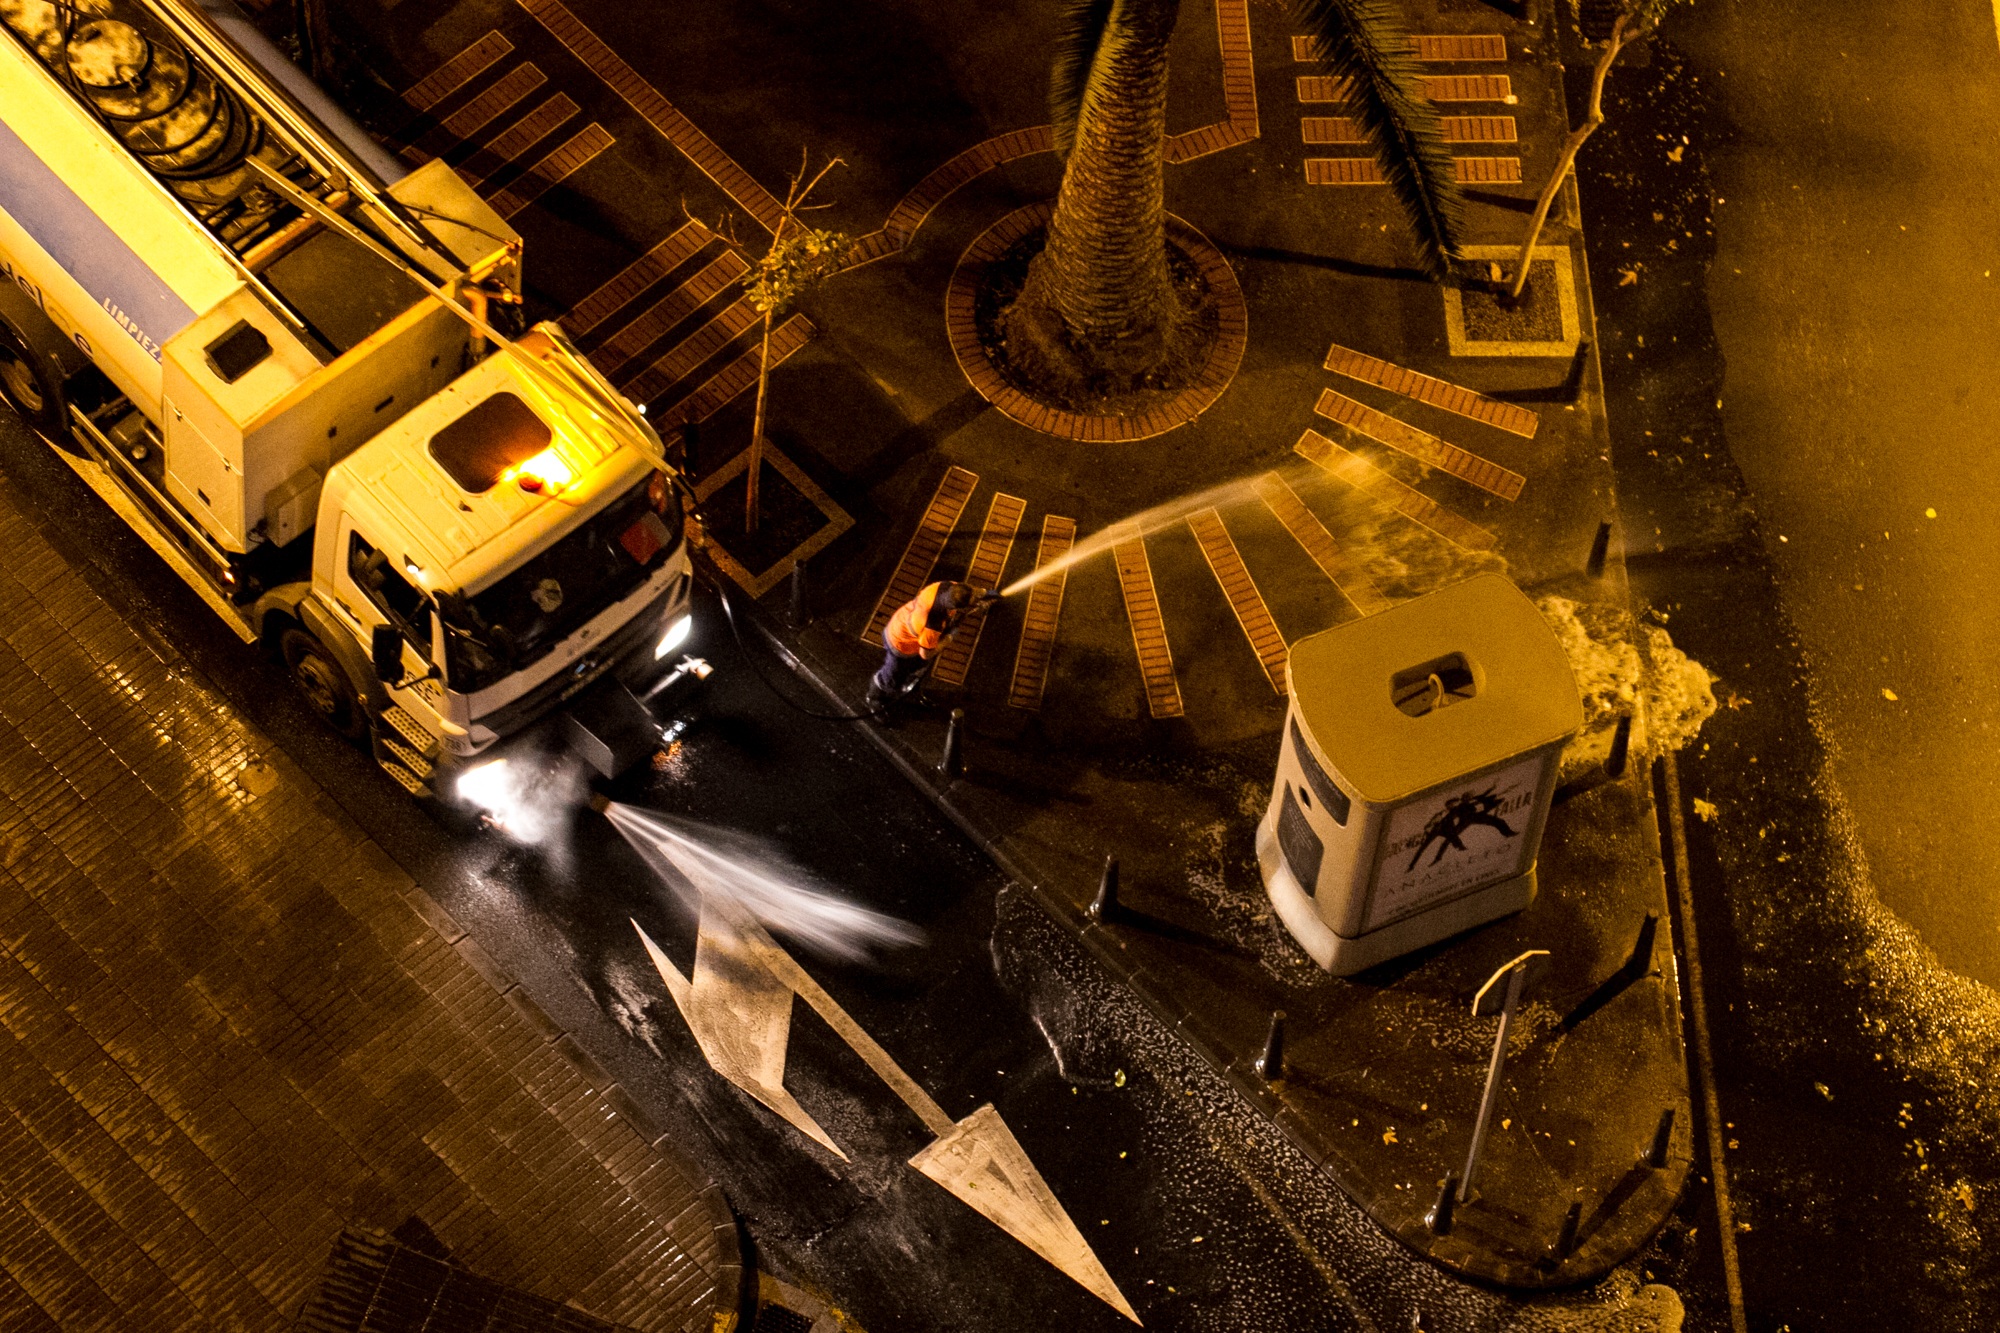
water, road, street, night, house, palm tree, city, transport, vehicle, shadow, wash, darkness, screenshot, las palmas